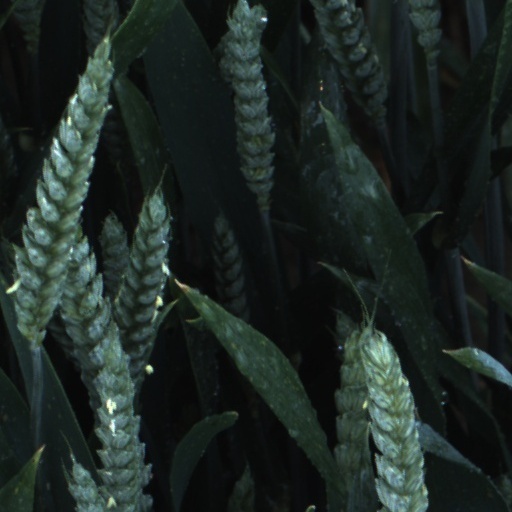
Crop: wheat